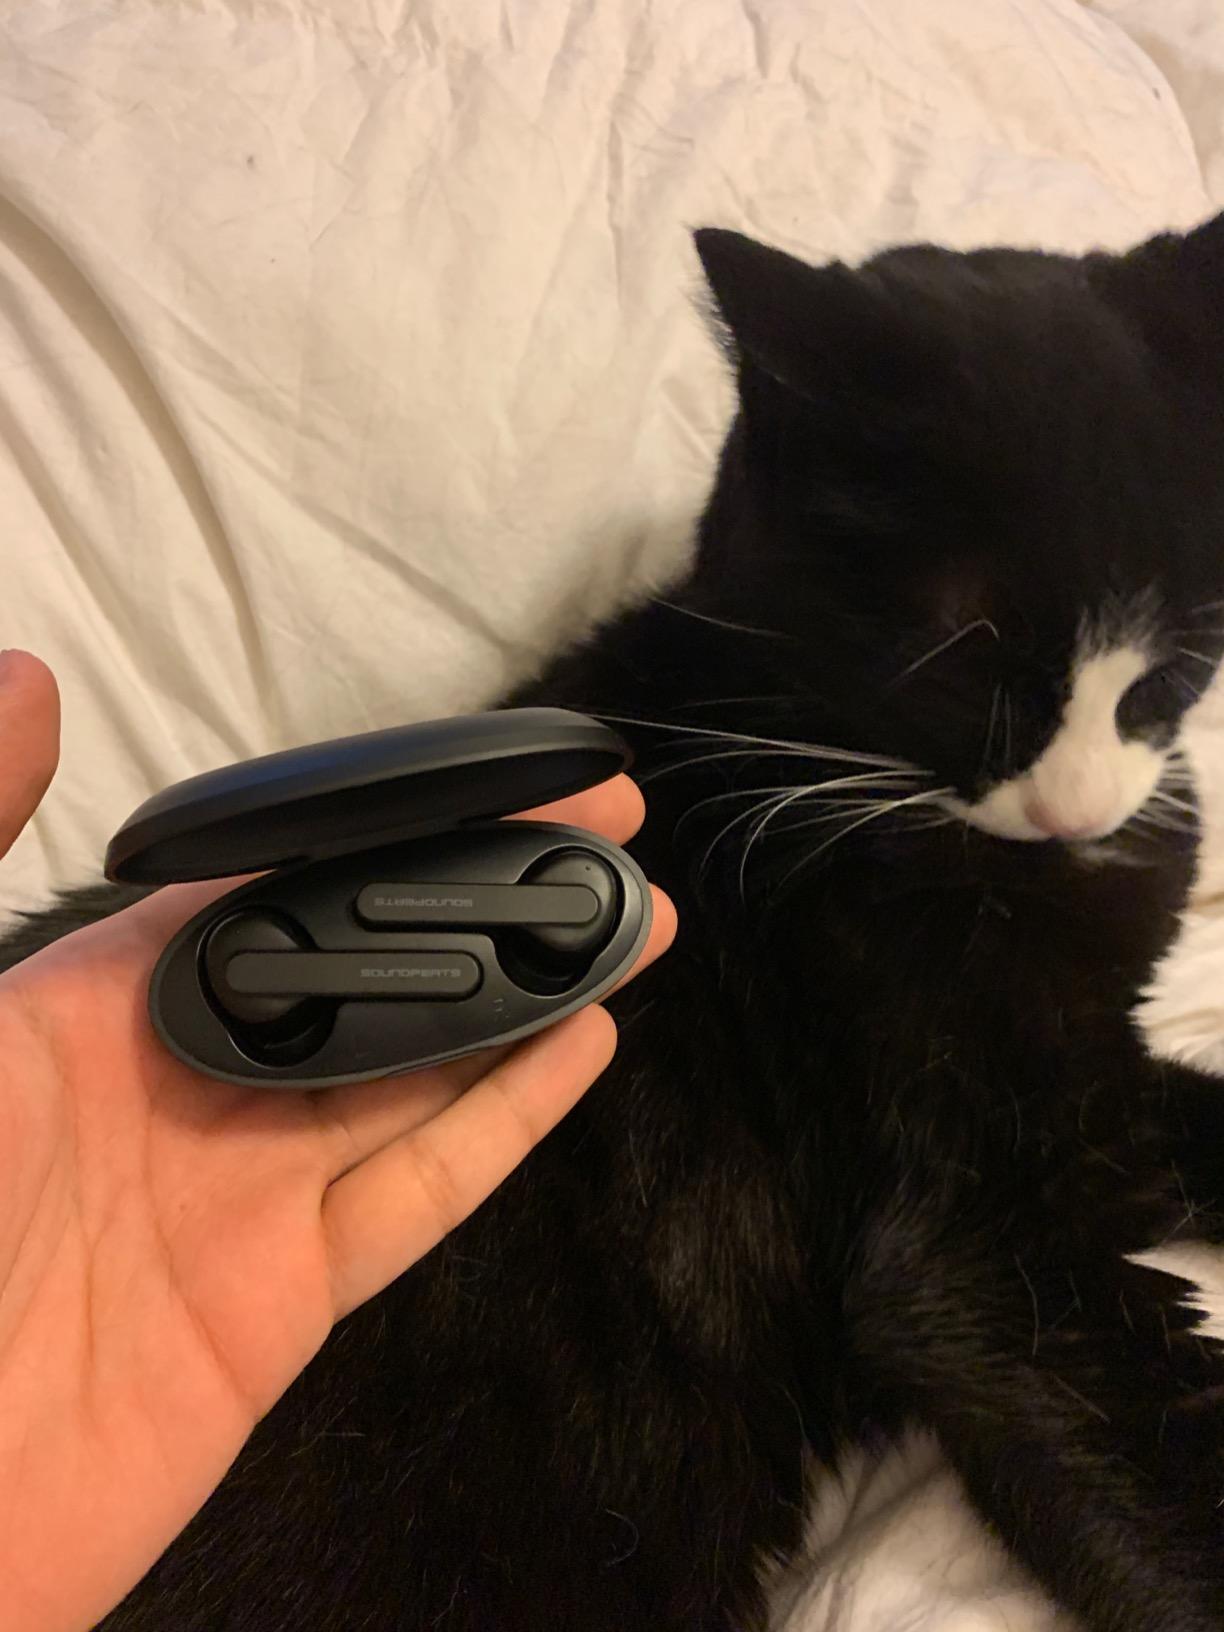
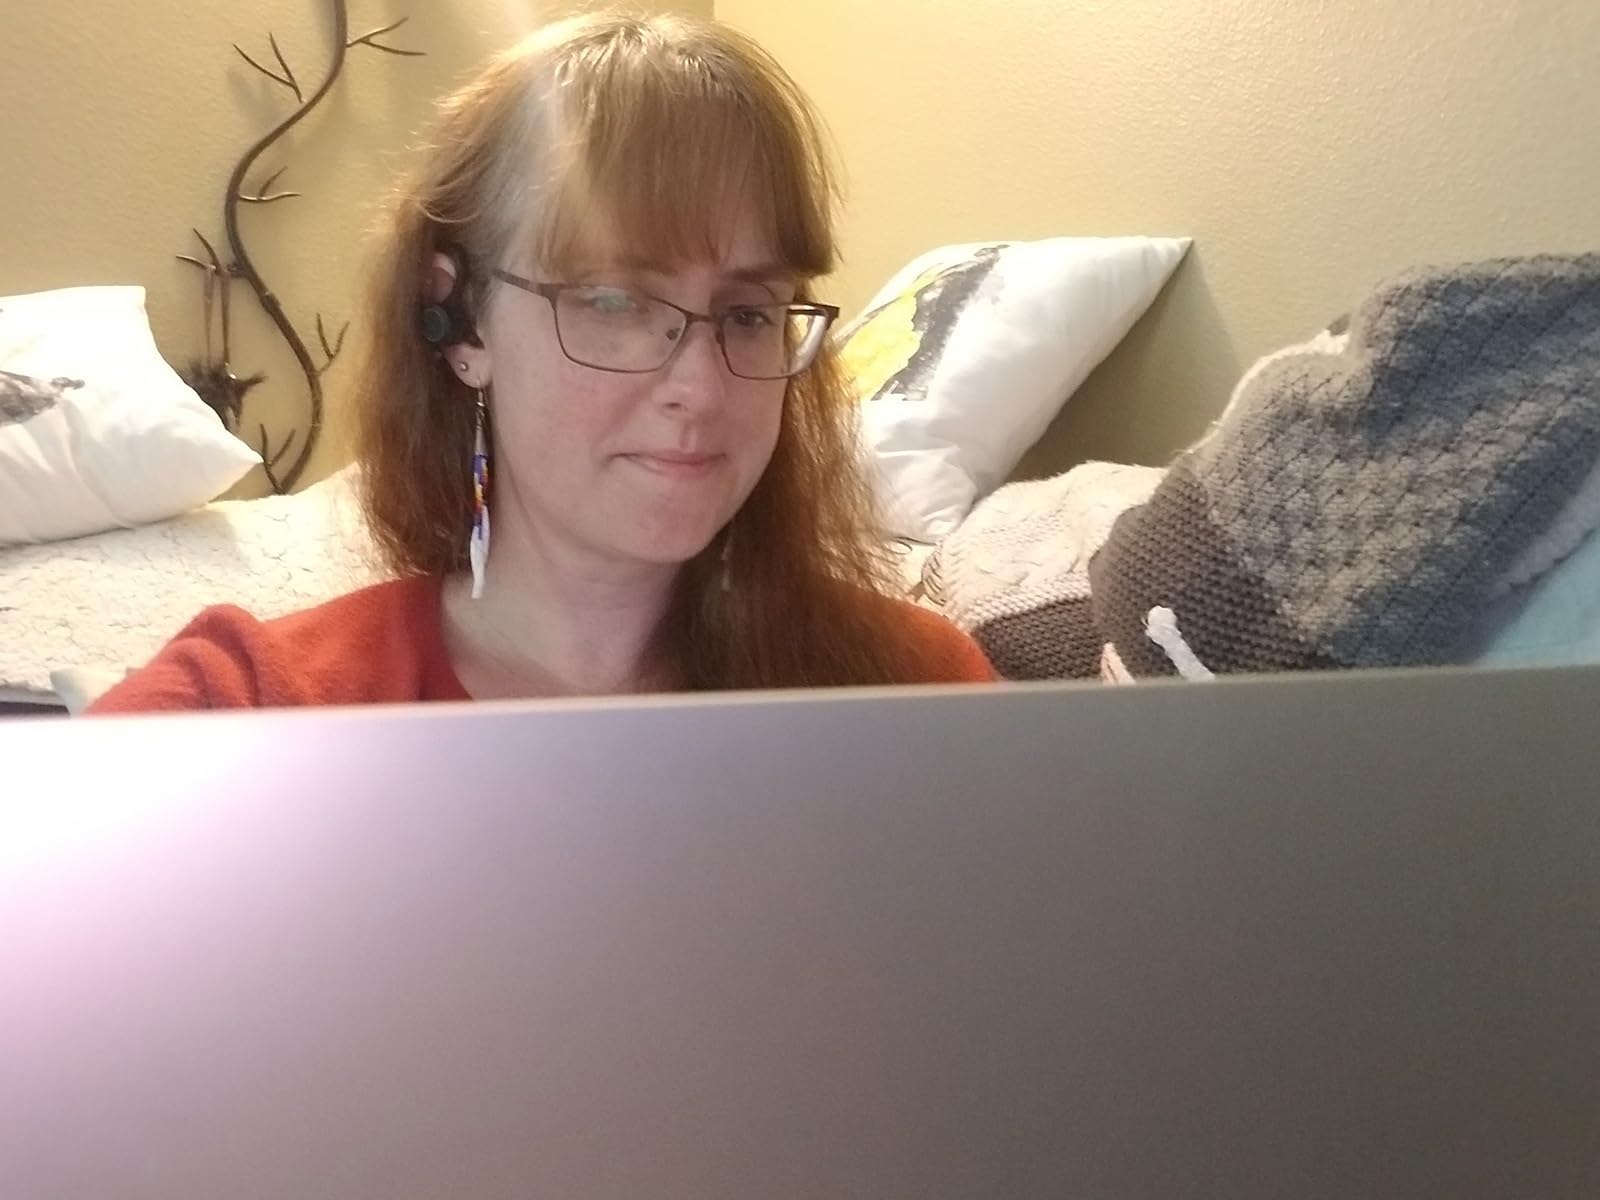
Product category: earbuds
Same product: no